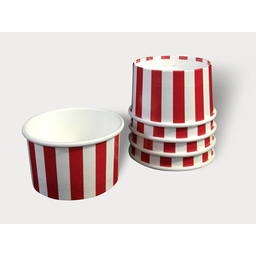
Label: paper